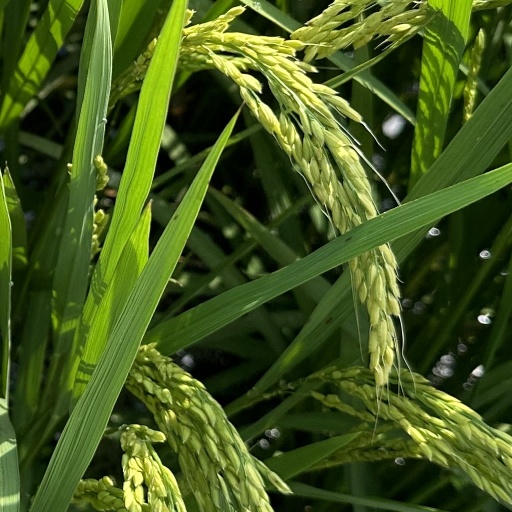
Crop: rice